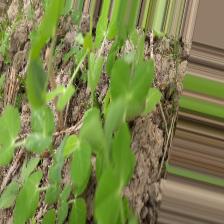
Label: Normal